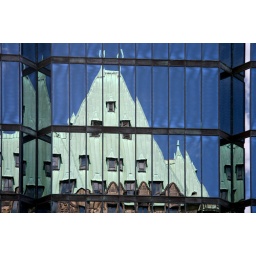
Next three shots are of the northern facade of the Bank of Canada building designed by Arthur Ericson.